Shalom H. Schwartz

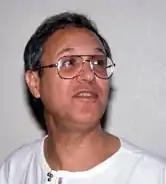
Shalom H. Schwartz

Shalom H. Schwartz is a social psychologist, cross-cultural researcher and creator of the Theory of Basic Human Values (universal values as latent motivations and goals). He also developed value scales to measure both individual and national/cultural values that have been translated into 50+ languages and applied in over 90 societies.